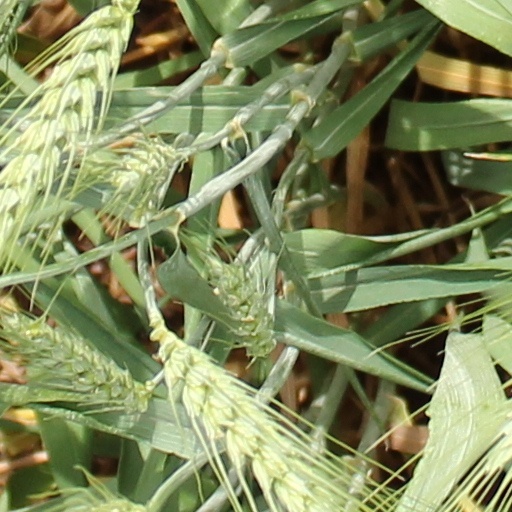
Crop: wheat